List of Polish inventors and discoverers

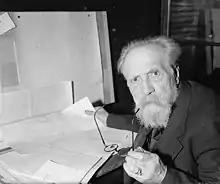
Henryk Arctowski was one of the first people to reach Antarctica during winter.

This is a list of Polish inventors and discoverers. The following incomplete list comprises people from Poland and of Polish origin, and also people of predominantly Polish heritage, in alphabetical order of surname.